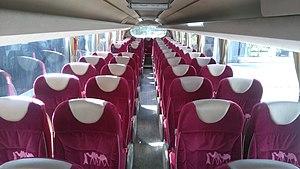
Irisbus Magelys HD - Transdev - Intérieur
Le Magelys est un autocar de ligne interurbaine, d'excursion, de tourisme et de transport privé. Il est fabriqué et commercialisé par les constructeurs Irisbus puis Iveco Bus depuis 2006. Dès 2013, Iveco Bus appose son logo sur la calandre. Il remplace l'Iliade ainsi que le New Domino.